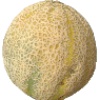
Label: cantaloupe